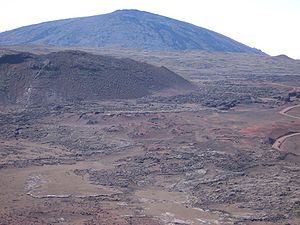
Mascarenerne
Piton de la Fournaise, en vulkan på Réunion
Mascarerenerne er en gruppe vulkaniske øer øst for Madagaskar i det Indiske Ocean: